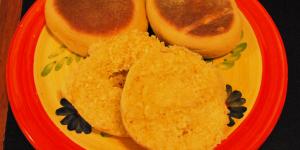
gorditas con piloncillo